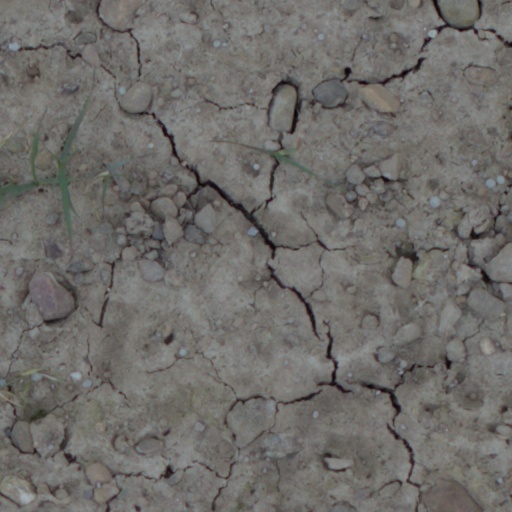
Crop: wheat